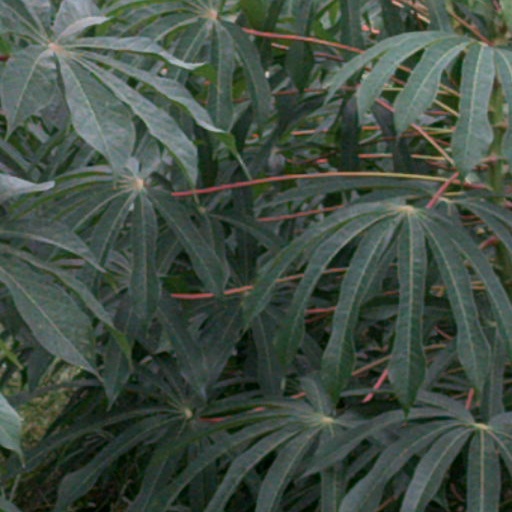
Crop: cassava